Elements of the Philosophy of Newton

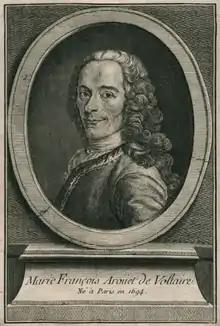
"Elémens de la philosophie de Neuton", 1738

Elements of the Philosophy of Newton is a book written by the philosopher Voltaire and co-authored by mathematician and physicist Émilie du Châtelet in 1738 that helped to popularize the theories and thought of Isaac Newton. This book, coupled with "Letters on the English", written in 1733, demonstrated that Voltaire had moved beyond the simple poetry and plays he had written previously.